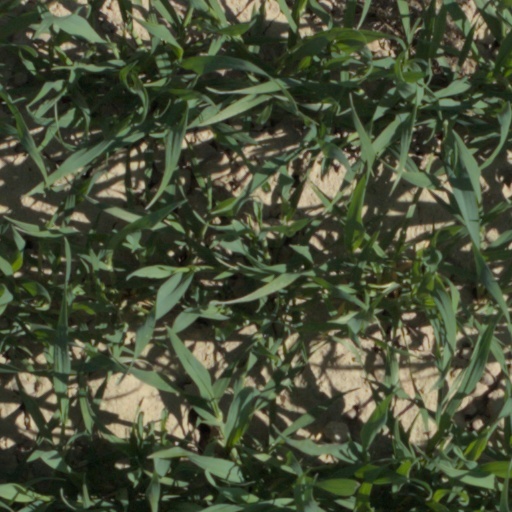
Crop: wheat